Lexell's theorem

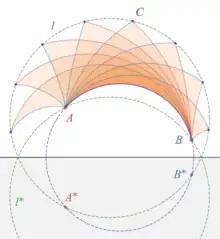
In the half-plane model, antipodal points are reflections into the opposite half-plane (shaded gray). Hyperbolic triangles (orange) share a base and area. The locus of apex is a hypercycle (dashed green) passing through points antipodal to and .

In the hyperbolic plane, given a triangle formula_53 the locus of a variable point formula_3 such that the triangle formula_5 has the same area as formula_6 is a hypercycle passing through the points antipodal to formula_11 and formula_12 which could be called "Lexell's hypercycle". Several proofs from the sphere have straightforward analogs in the hyperbolic plane, including a Gauss-style proof via a Saccheri quadrilateral by Barbarin (1902) and Frenkel & Su (2019), an Euler-style proof via hyperbolic parallelograms by Papadopoulos & Su (2017), and a Paul Serret-style proof via stereographic projection by Shvartsman (2007).